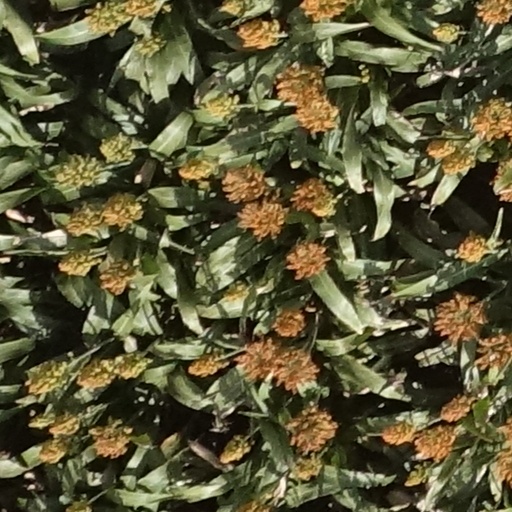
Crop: sorghum